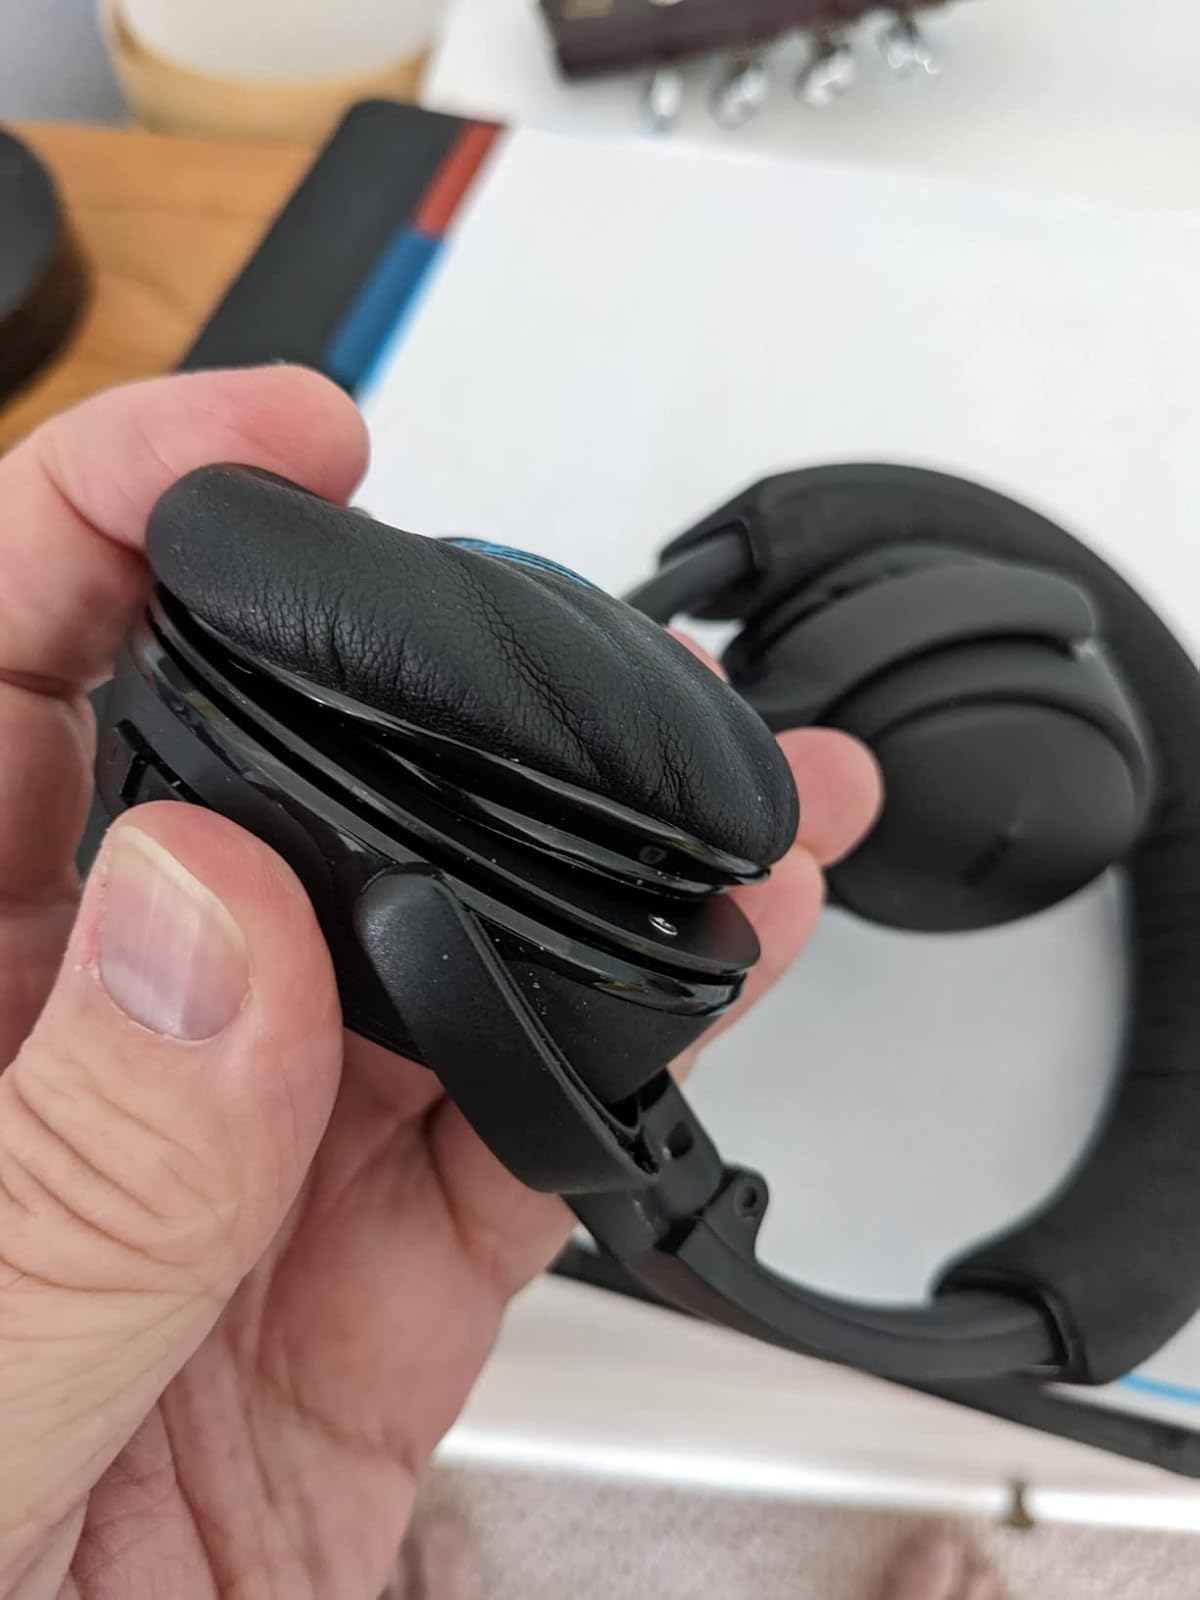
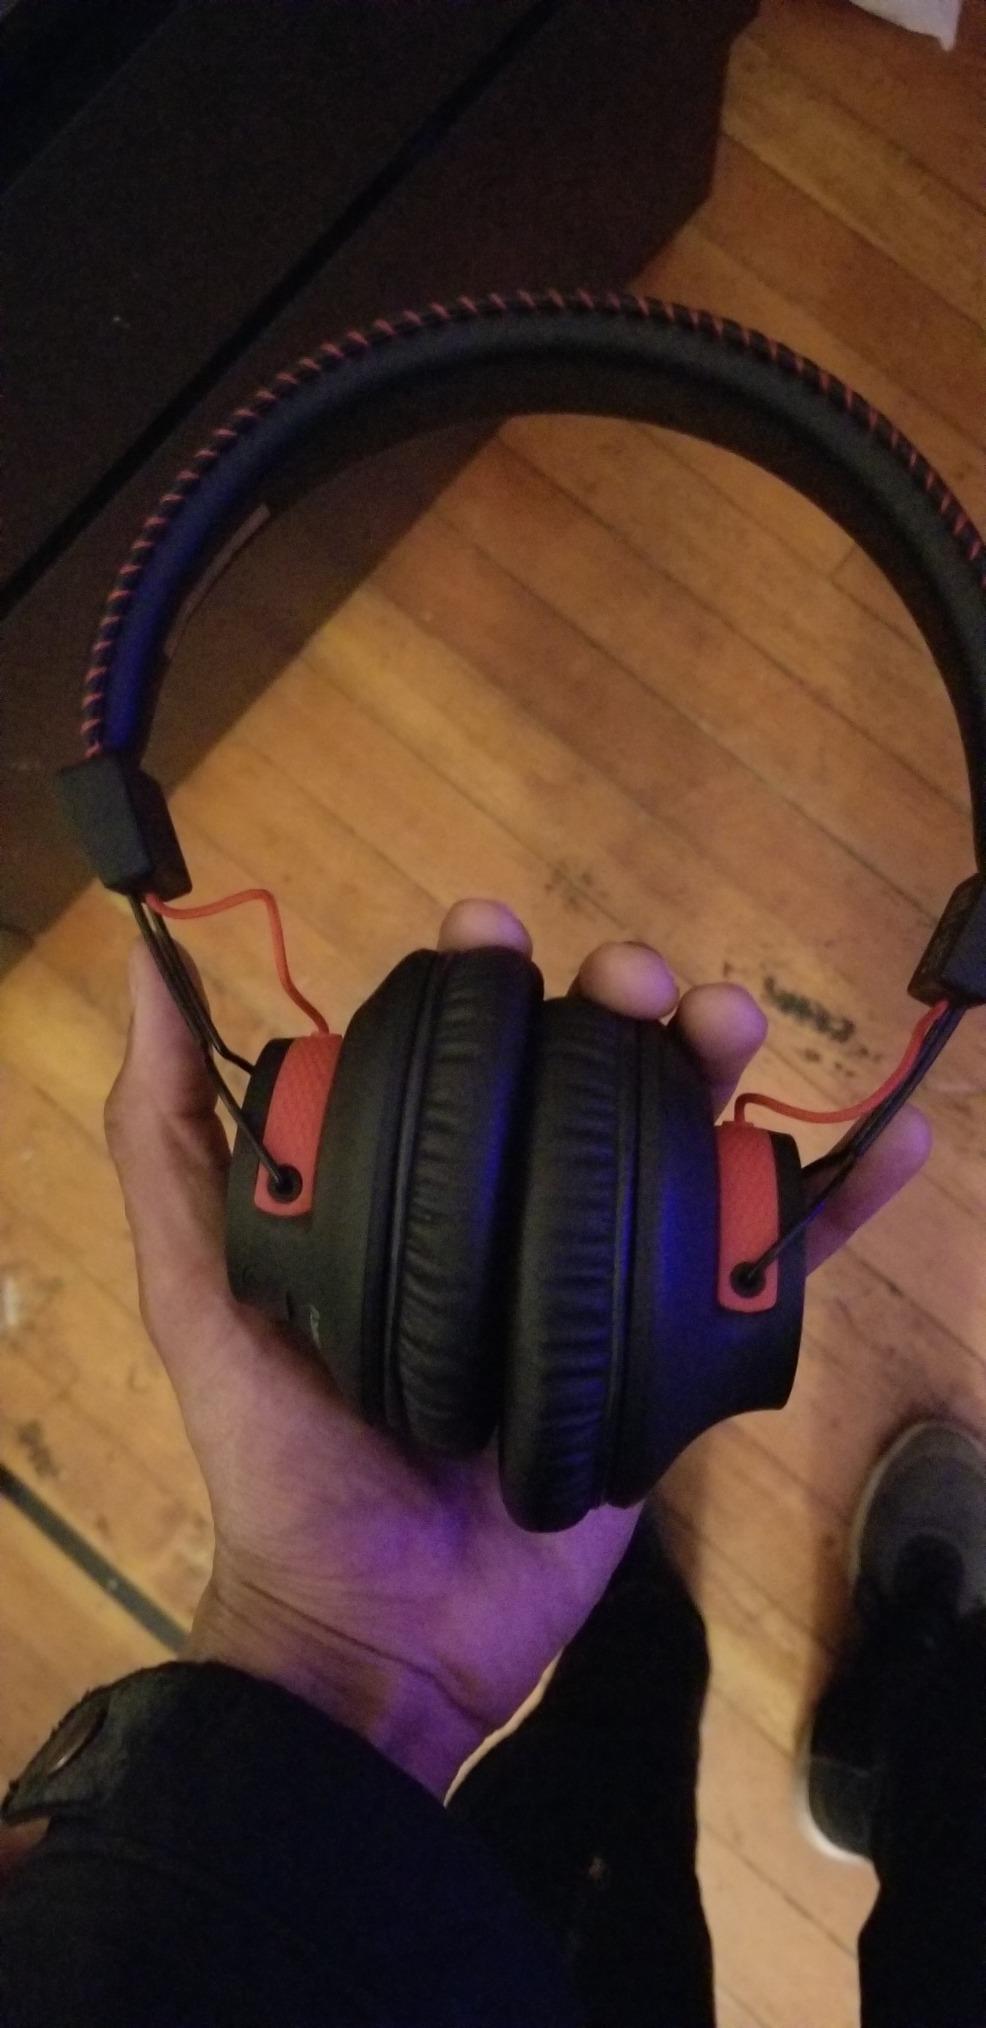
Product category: headphones
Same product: no